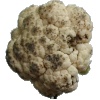
Label: cauliflower